Rue Bonaparte

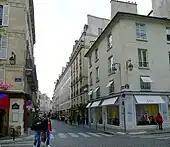
Rue Bonaparte, view of the Place Saint-Germain-des-Prés looking towards the Rue Jacob

At one time, it was divided into two streets – the "Rue du Pot de Fer dite du Verger" and the "Rue des Petits Augustins" (also known variously in the late 16th century as the "Rue Bouyn", "Petite rue de Seine", "Rue de la Petite Seine" and the "Chemin de la Noue"). Its present form was established by government decree on 7 September 1845, which resulted in the opening of the part of the street between the Boulevard Saint-Germain and the Rue du Vieux-Colombier. Its name was subsequently changed on 12 August 1852 to commemorate the Emperor Napoleon I.